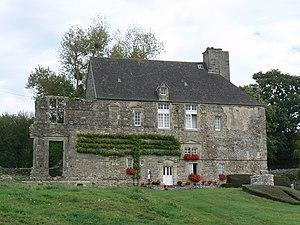
Manoir de Graffard à Barneville-Carteret (50)
Le manoir de Graffard est une ancienne demeure fortifiée, du Moyen Âge, qui se dresse sur la commune de Barneville-Carteret, en Cotentin, dans le département de la Manche en région Normandie.
Barneville-Carteret est une commune française, située sur la Côte des Isles dans le département de la Manche en région Normandie, peuplée de 2 231 habitants.
Cet article recense les monuments historiques situés dans l'arrondissement de Cherbourg, dans le département de la Manche.
Cet article recense de manière non exhaustive les châteaux, maisons fortes, mottes castrales, manoirs, situés dans le département français de la Manche en région Normandie. Il est fait état des inscriptions et classements au titre des monuments historiques.